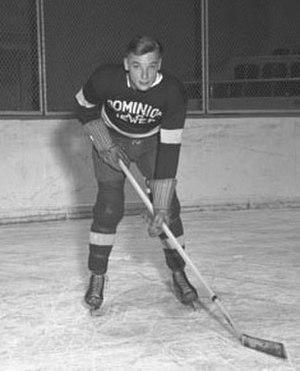
Roy Gordon Conacher, né le 5 octobre 1916 à Toronto au Canada et mort le 29 décembre 1984, est un joueur professionnel de hockey sur glace ayant évolué dans la Ligue nationale de hockey.